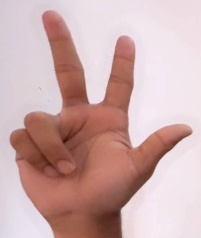
ASL sign: 3